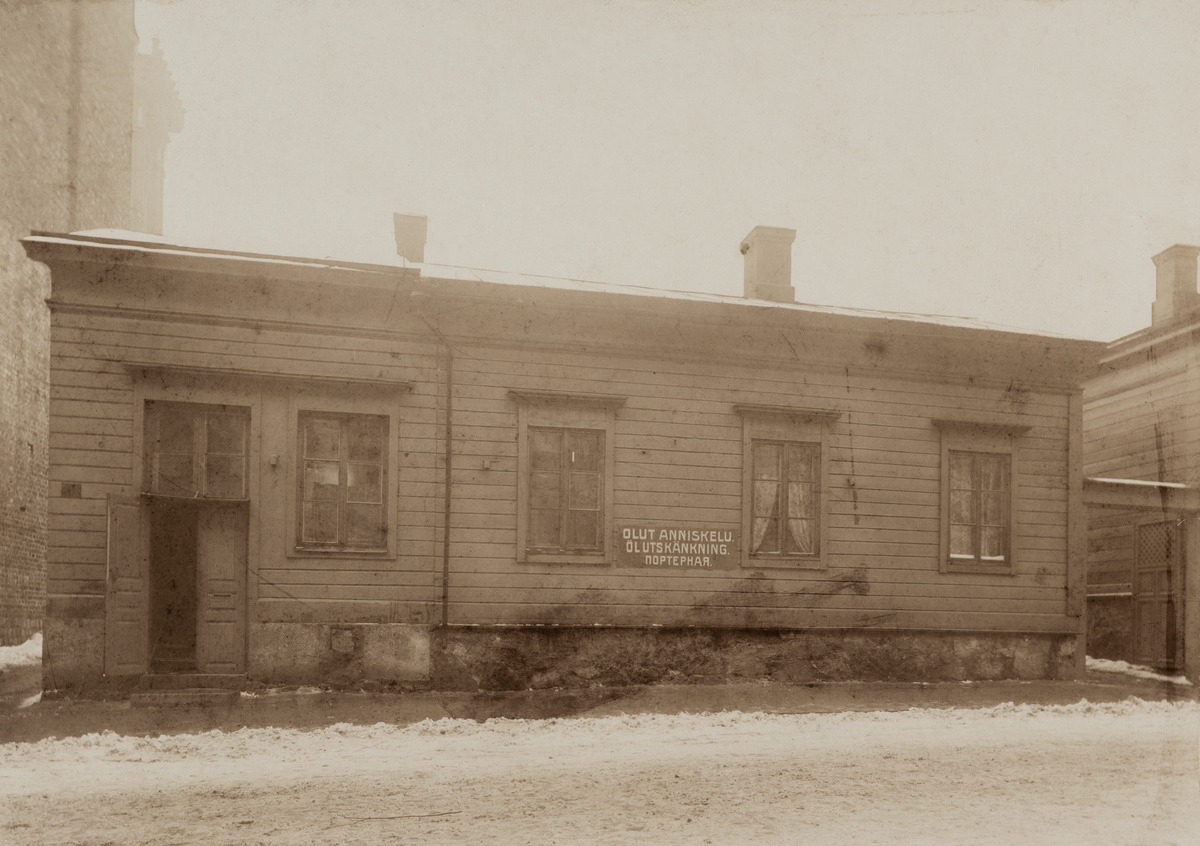
Puurakennus osoitteessa Ludviginkatu 6
sisällön kuvaus: Puurakennus osoitteessa Ludviginkatu 6. Rakennuksen seinässä on kyltti, jossa teksti "olut anniskelu öl utskänkning", alla teksti myös venäjäksi. Puurakennuksen omisti alunperin leskirouva Rosa Tallgren. Talossa toimi myöhemmin metodistiseurakunta,

jolta

Helsingin Sanomat osti tontin. mustavalkoinen
Ajankohta: kuvausaika 1906 ennen
Paikka: Suomi, Uusimaa, Helsinki, Kaartinkaupunki Helsinki, Ludviginkatu 6
Aiheet: puurakennukset, portit, olut, kadut, kilvet ja kyltit, talvi